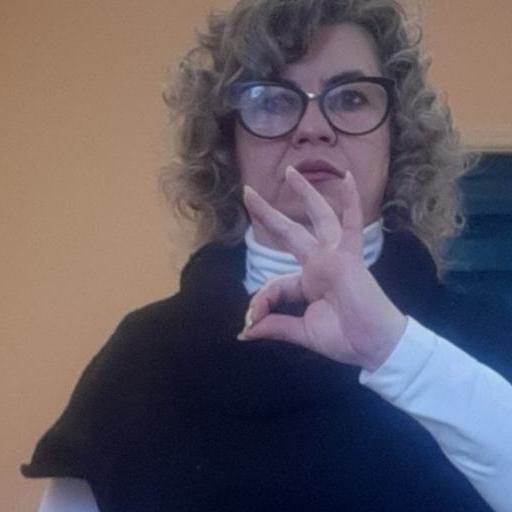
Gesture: ok